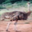
Label: bird